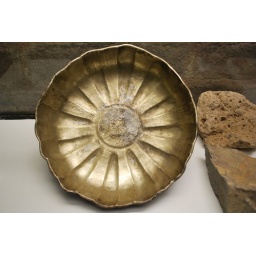
This silver ribbed bowl was found in the chamber in 1843. The original is in Berlin.